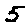
Label: 5